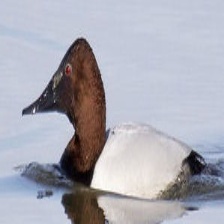
Species: CANVASBACK
Scientific name: AYTHYA VALISINERIA
ImageNet parent category: drake